Bill Detrick

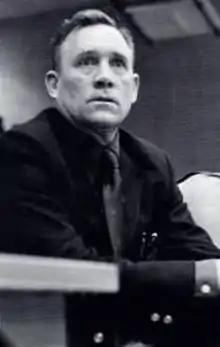
Detrick from the 1973 "Dial"

William H. Detrick (July 22, 1927 – September 19, 2014) was an American college basketball and golf coach. He was most notable as head men's basketball coach at Central Connecticut State University (CCSU), where he served for 29 seasons and won a school-record 468 games.